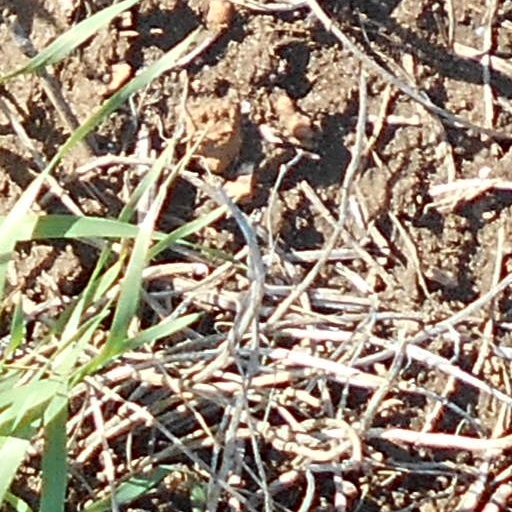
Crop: wheat